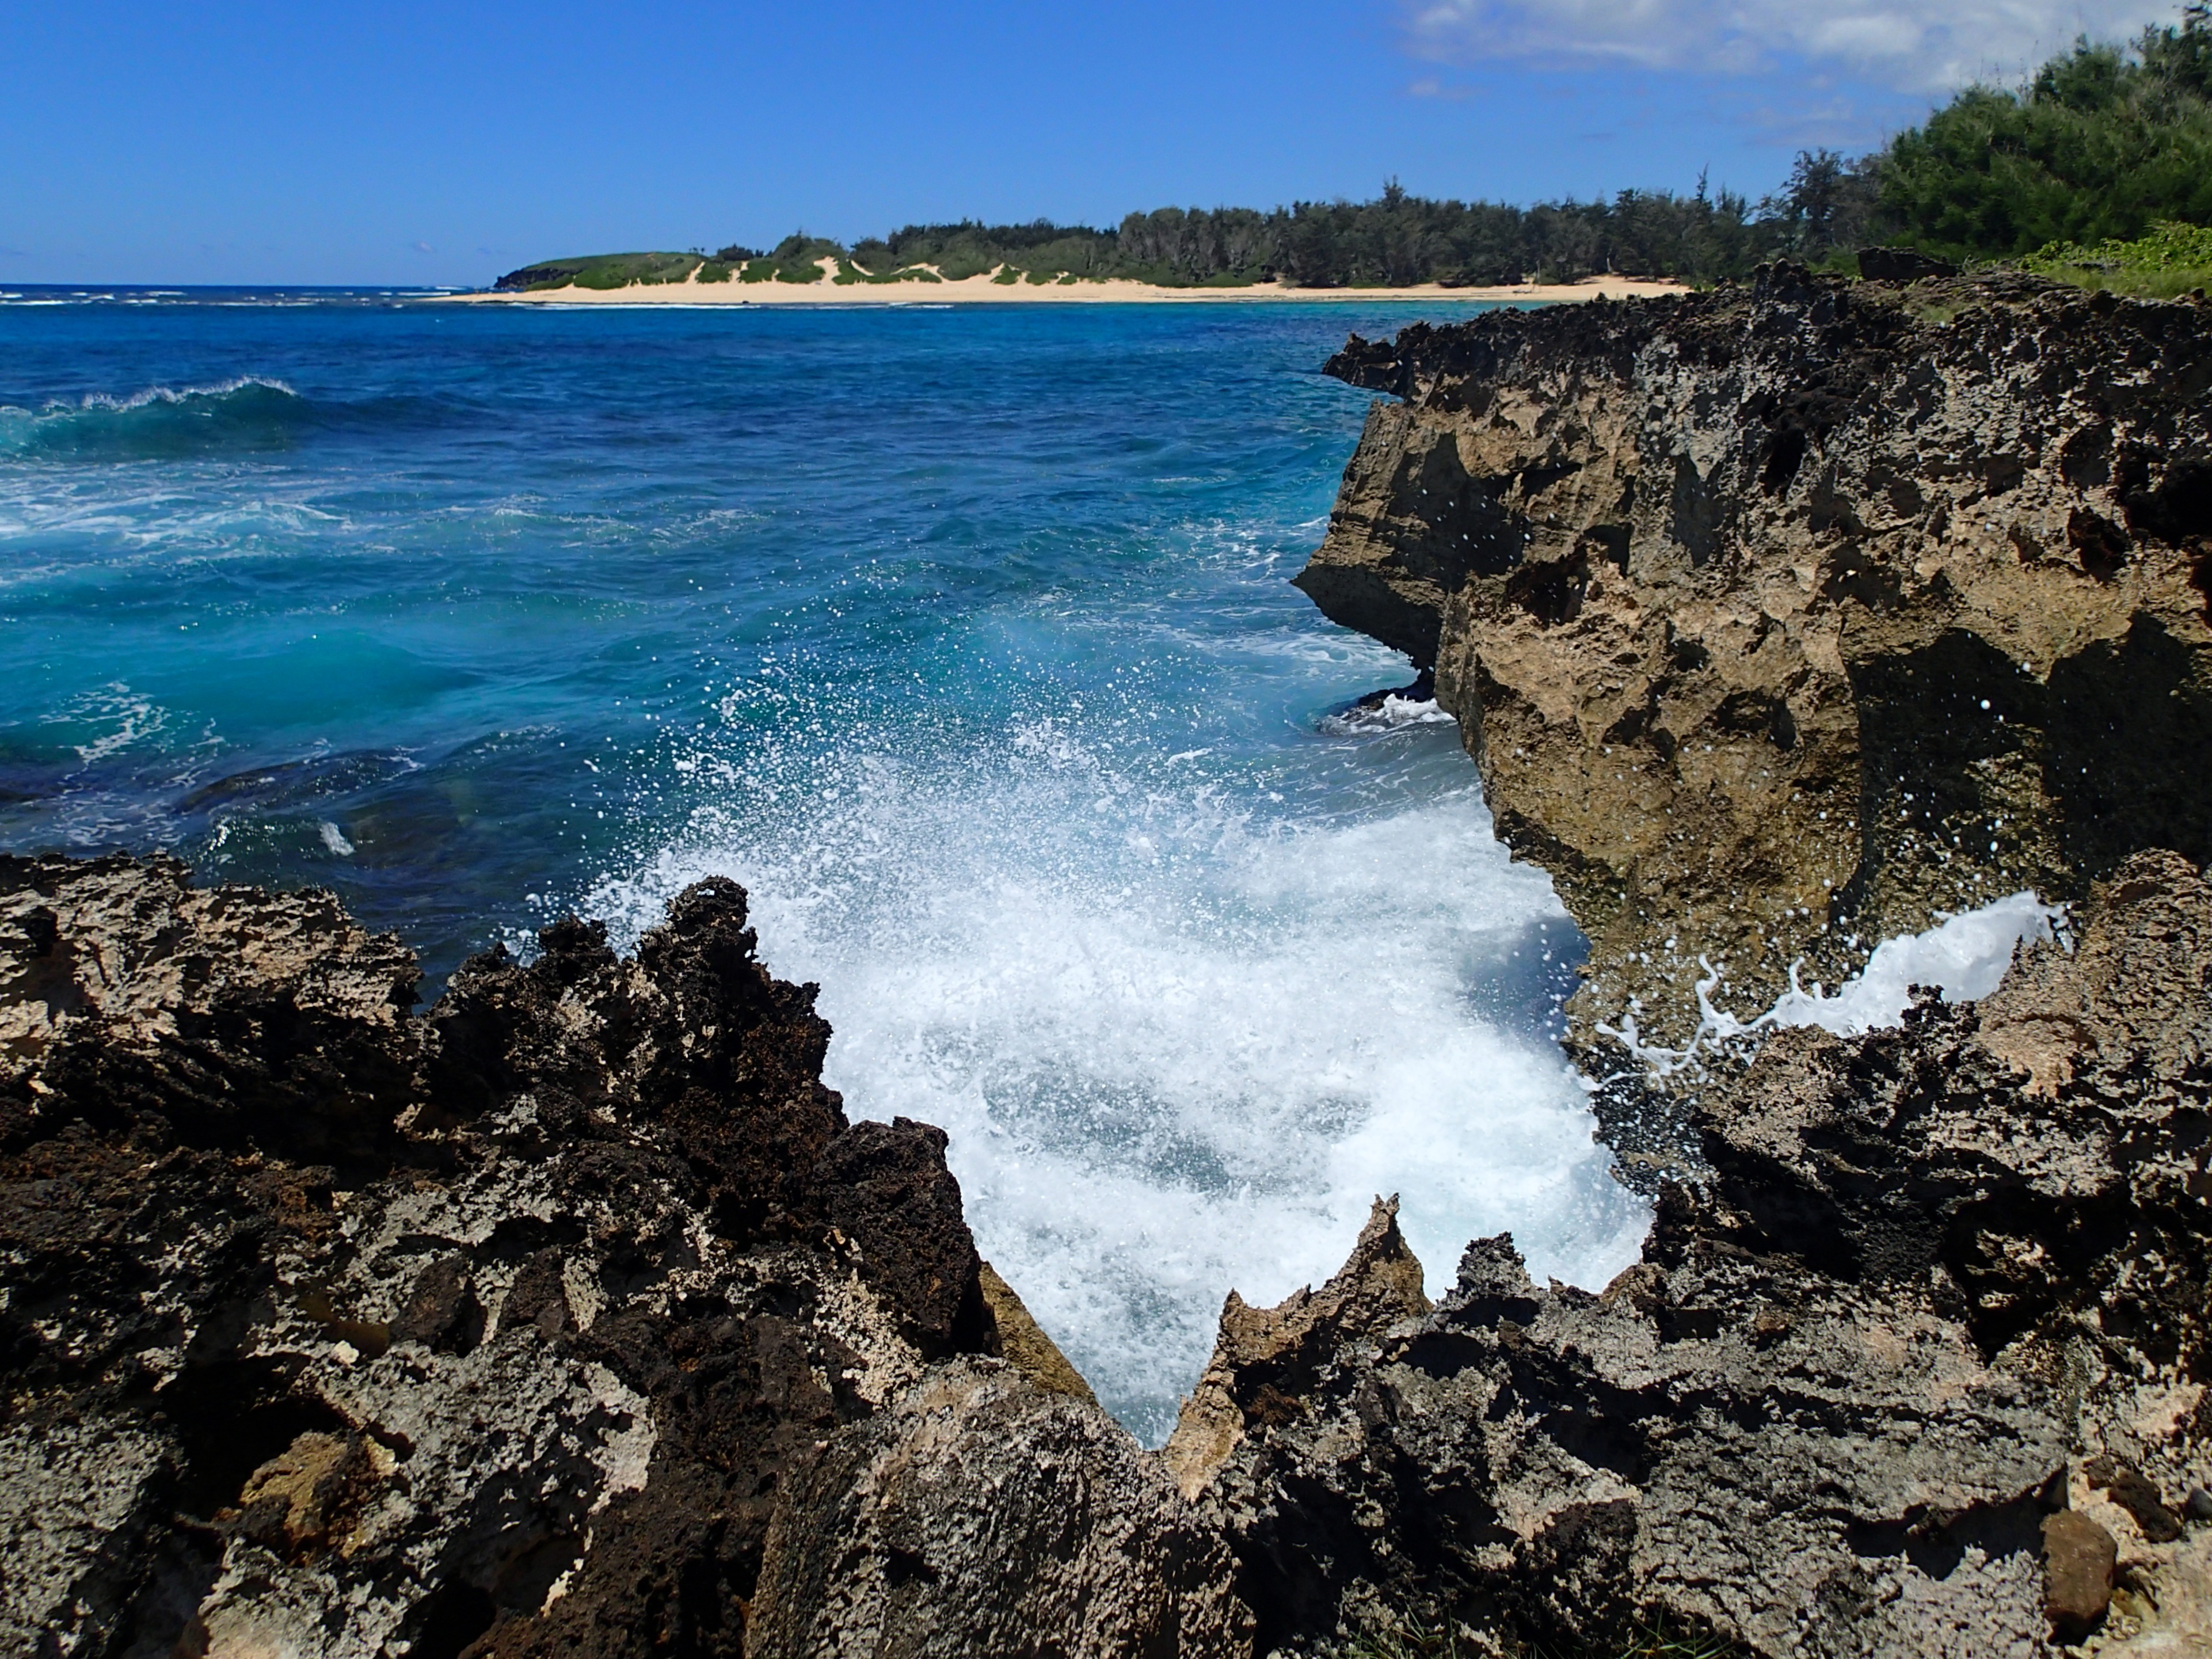
beach, landscape, sea, coast, rock, ocean, horizon, shore, wave, vacation, cliff, cove, bay, terrain, material, body of water, geology, 2013365, cape, geographical feature, wind wave